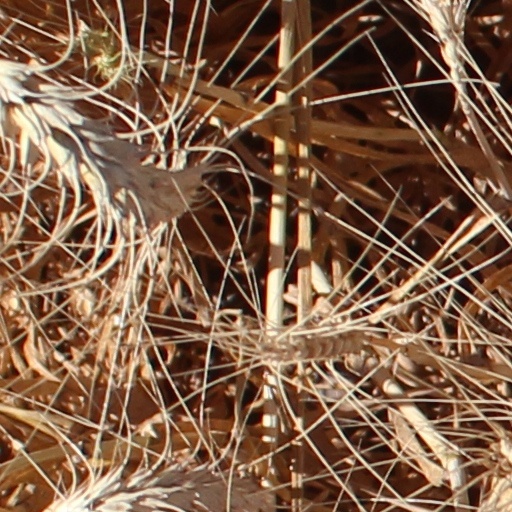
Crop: wheat